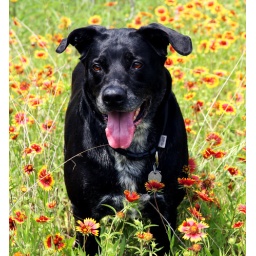
Yes, I am that person who made my dog pose in flowers so I could take pictures :)